Mechanical Workshops Wilhelm Albrecht

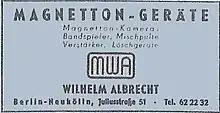
MWA advertisement

In parallel to the constant further development of devices using magnetic sound technology - later also for the new medium of television - Albrecht even participated in significant constructions for phonograph technology .